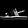
Label: Sandal